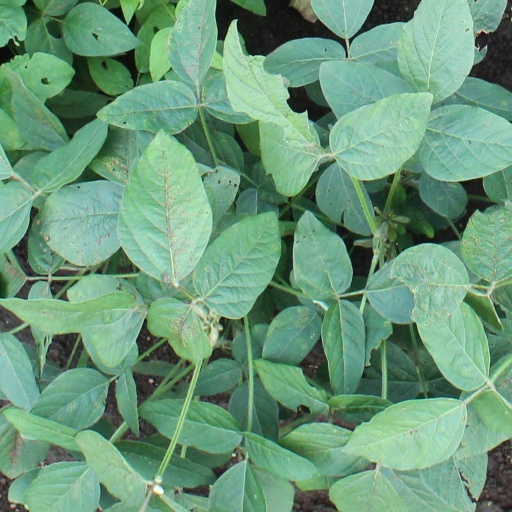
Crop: soybean